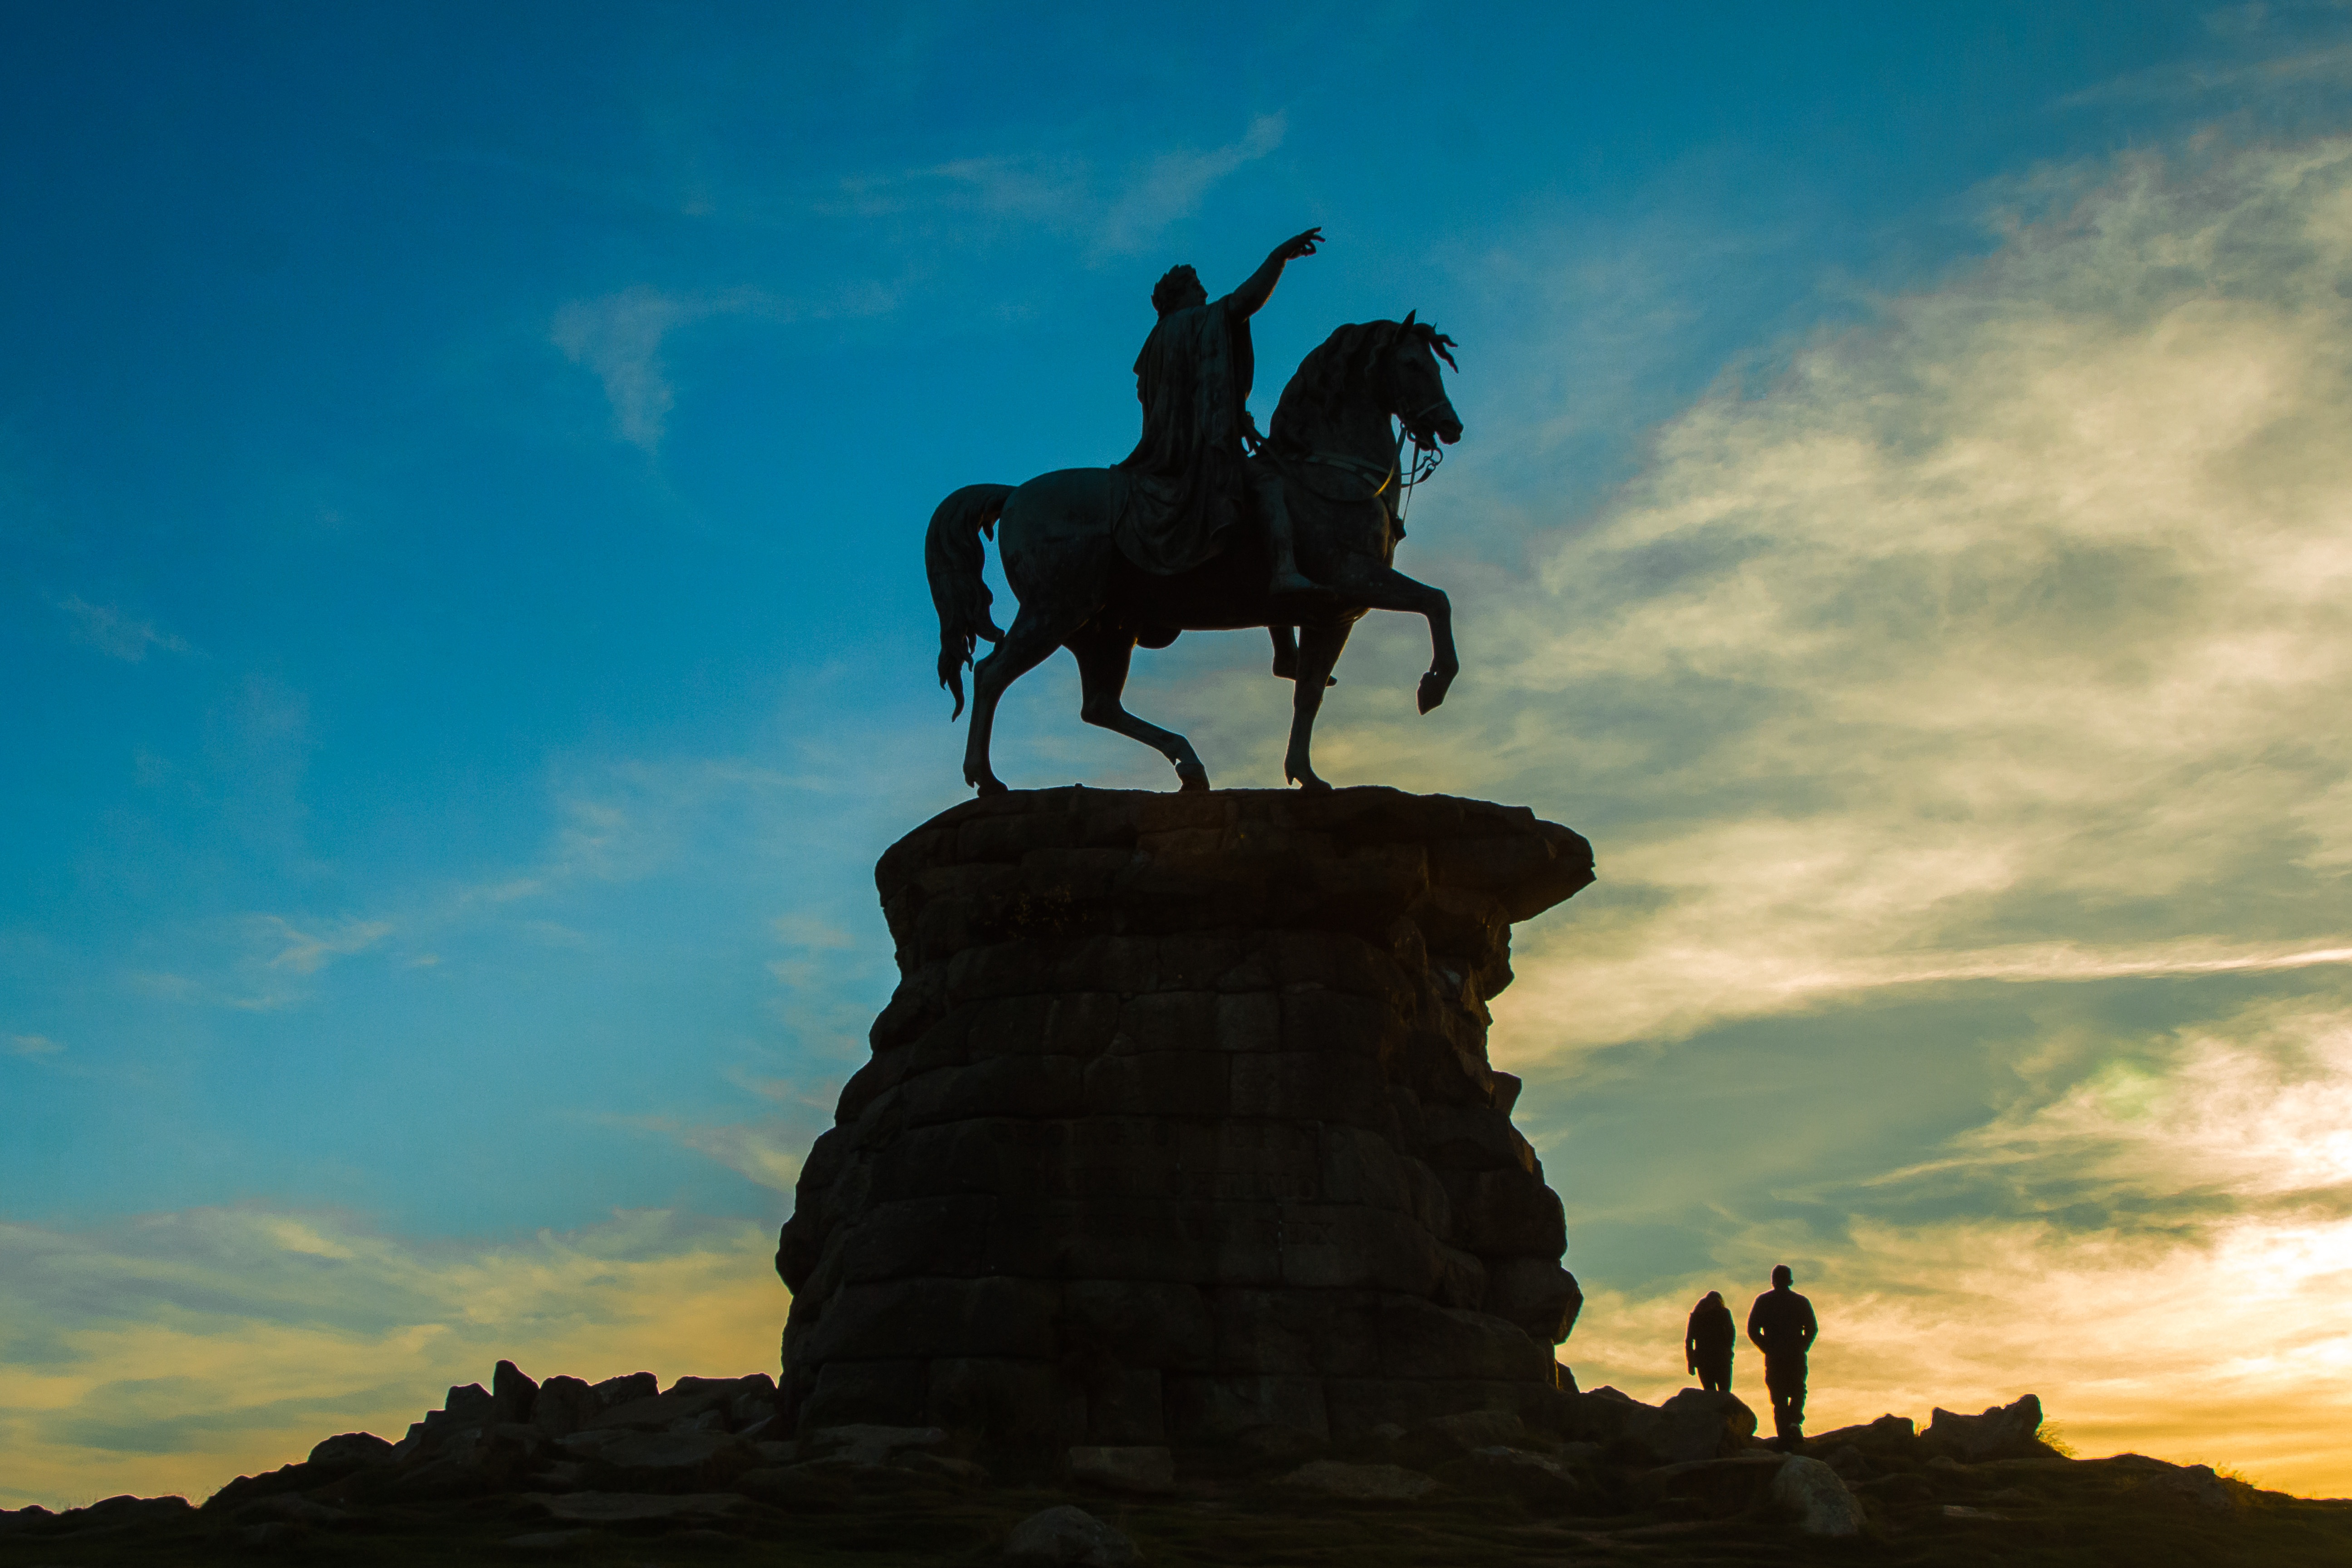
silhouette, cloud, sky, sunset, monument, dusk, statue, evening, landmark, sculpture, art, temple, windsor, the statue of, the king